United States Post Office (Niagara Falls, New York)

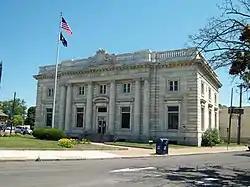
US Post Office-Niagara Falls Main, June 2009

US Post Office—Niagara Falls Main is a historic post office building located at Niagara Falls in Niagara County, New York. It was built in 1906, and is one of a number of post offices in New York State designed by the Office of the Supervising Architect of the Treasury Department, James Knox Taylor. The two story building is constructed of white Vermont marble on a granite base in a French Neoclassical style with Beaux-Arts details.